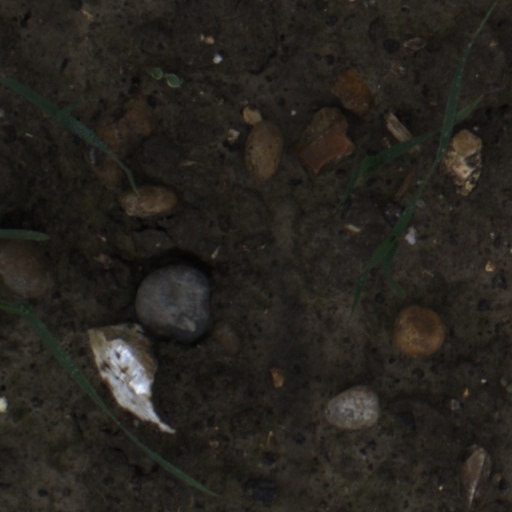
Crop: wheat